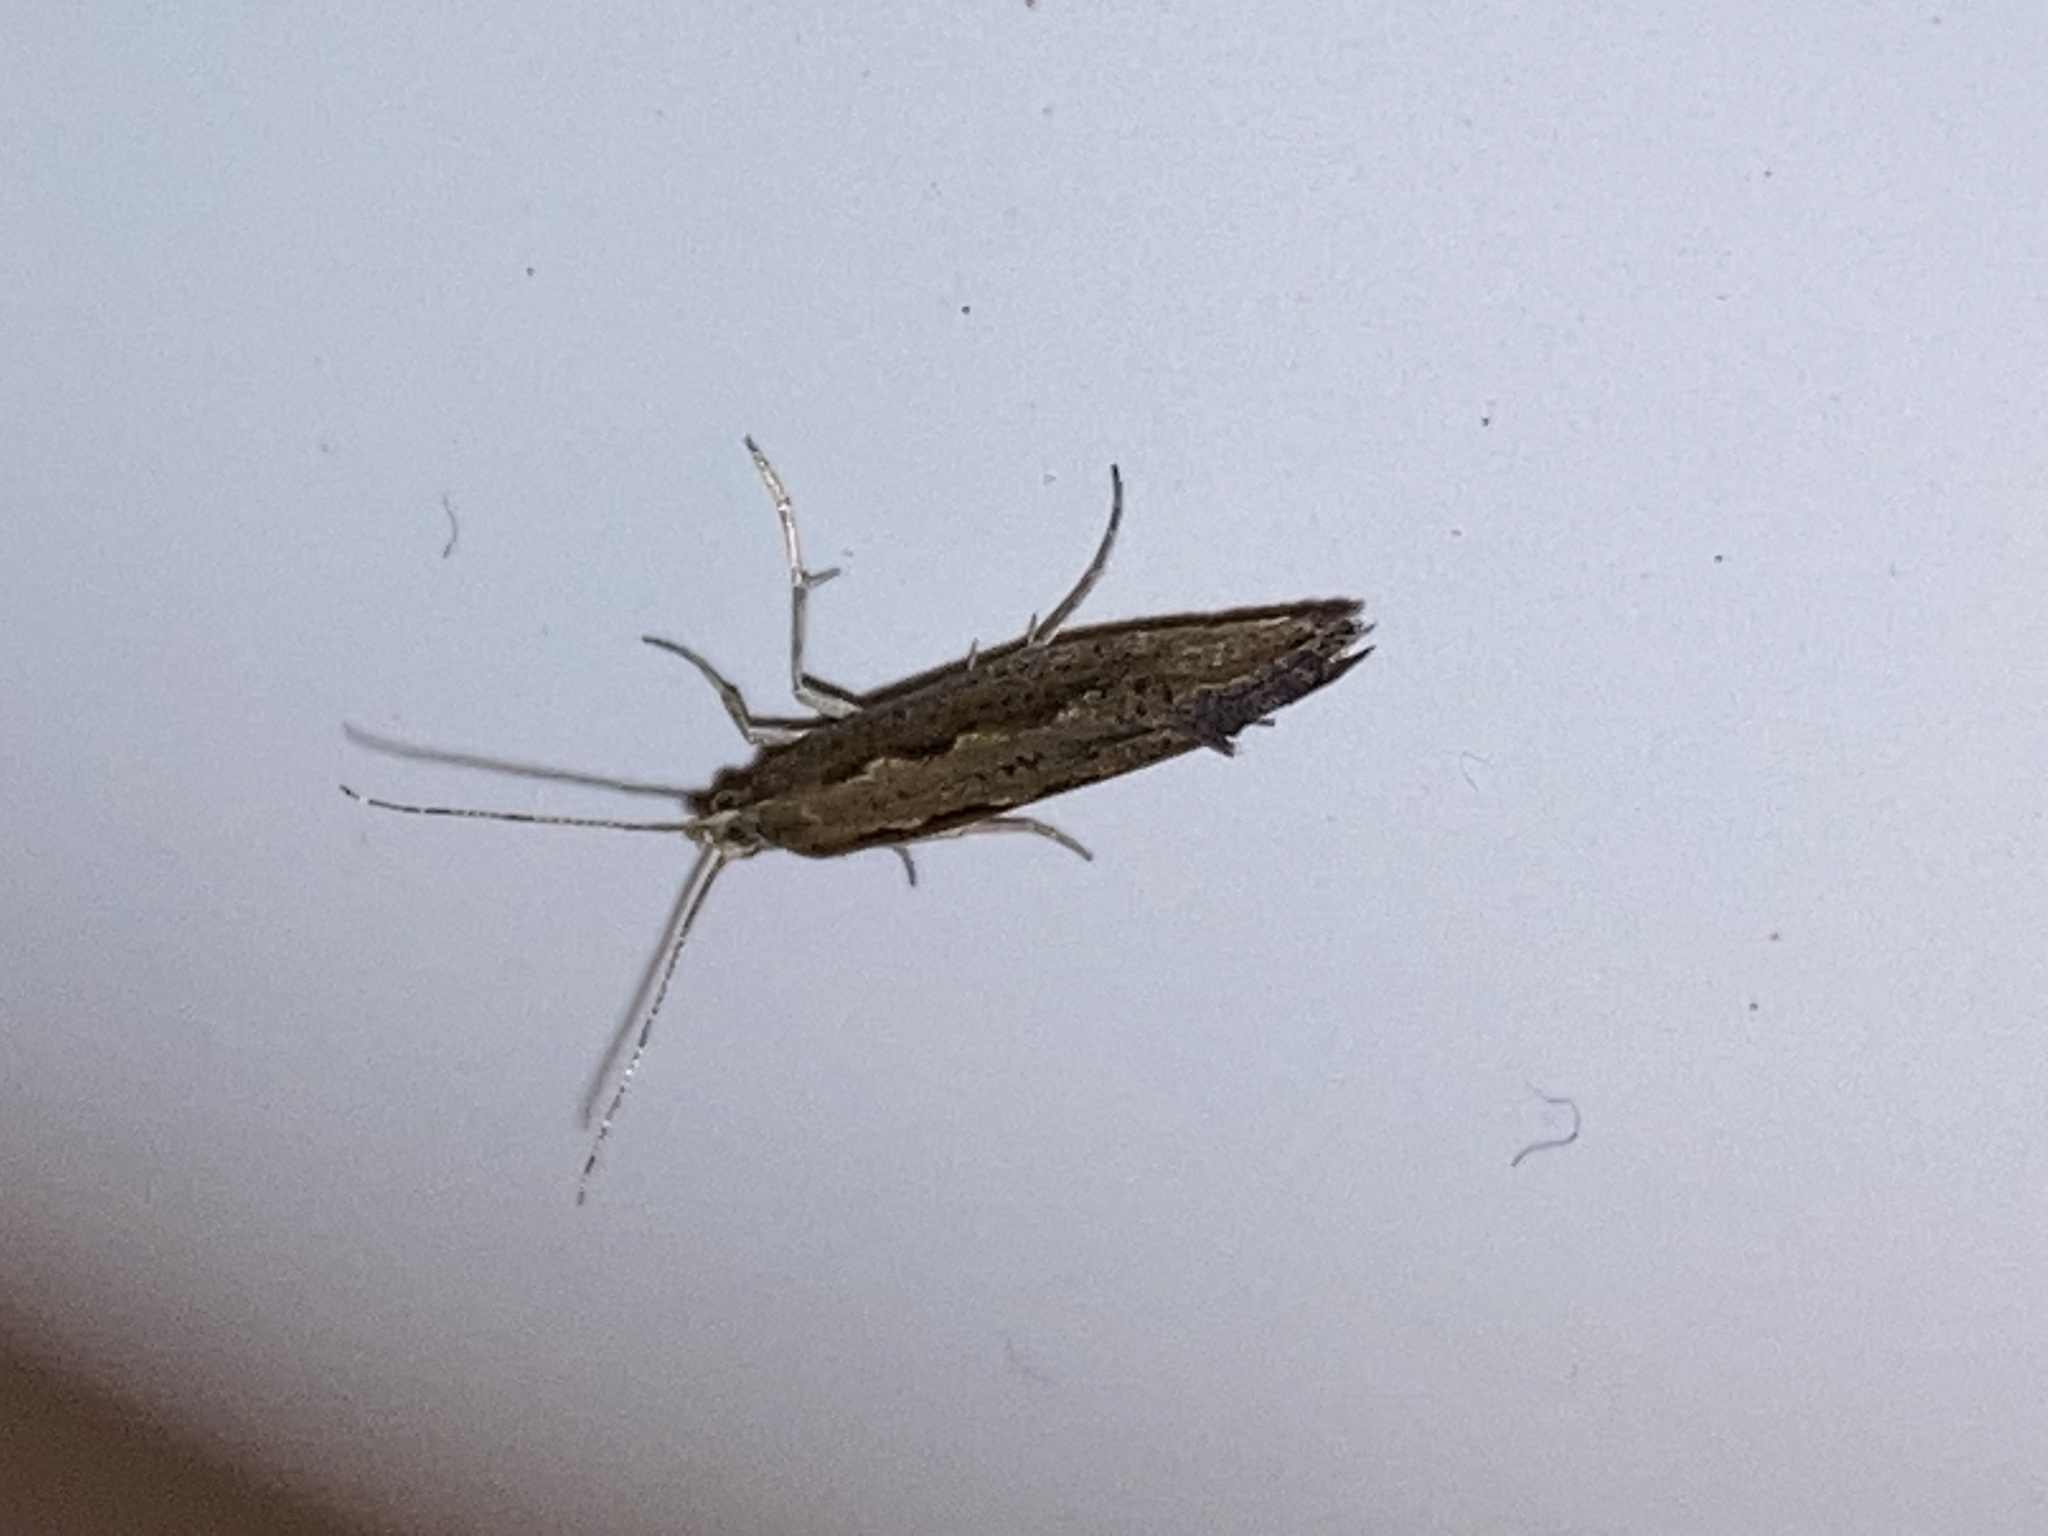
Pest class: diamondback_moth